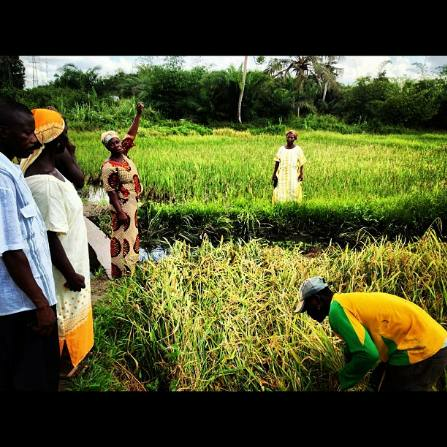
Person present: Yes